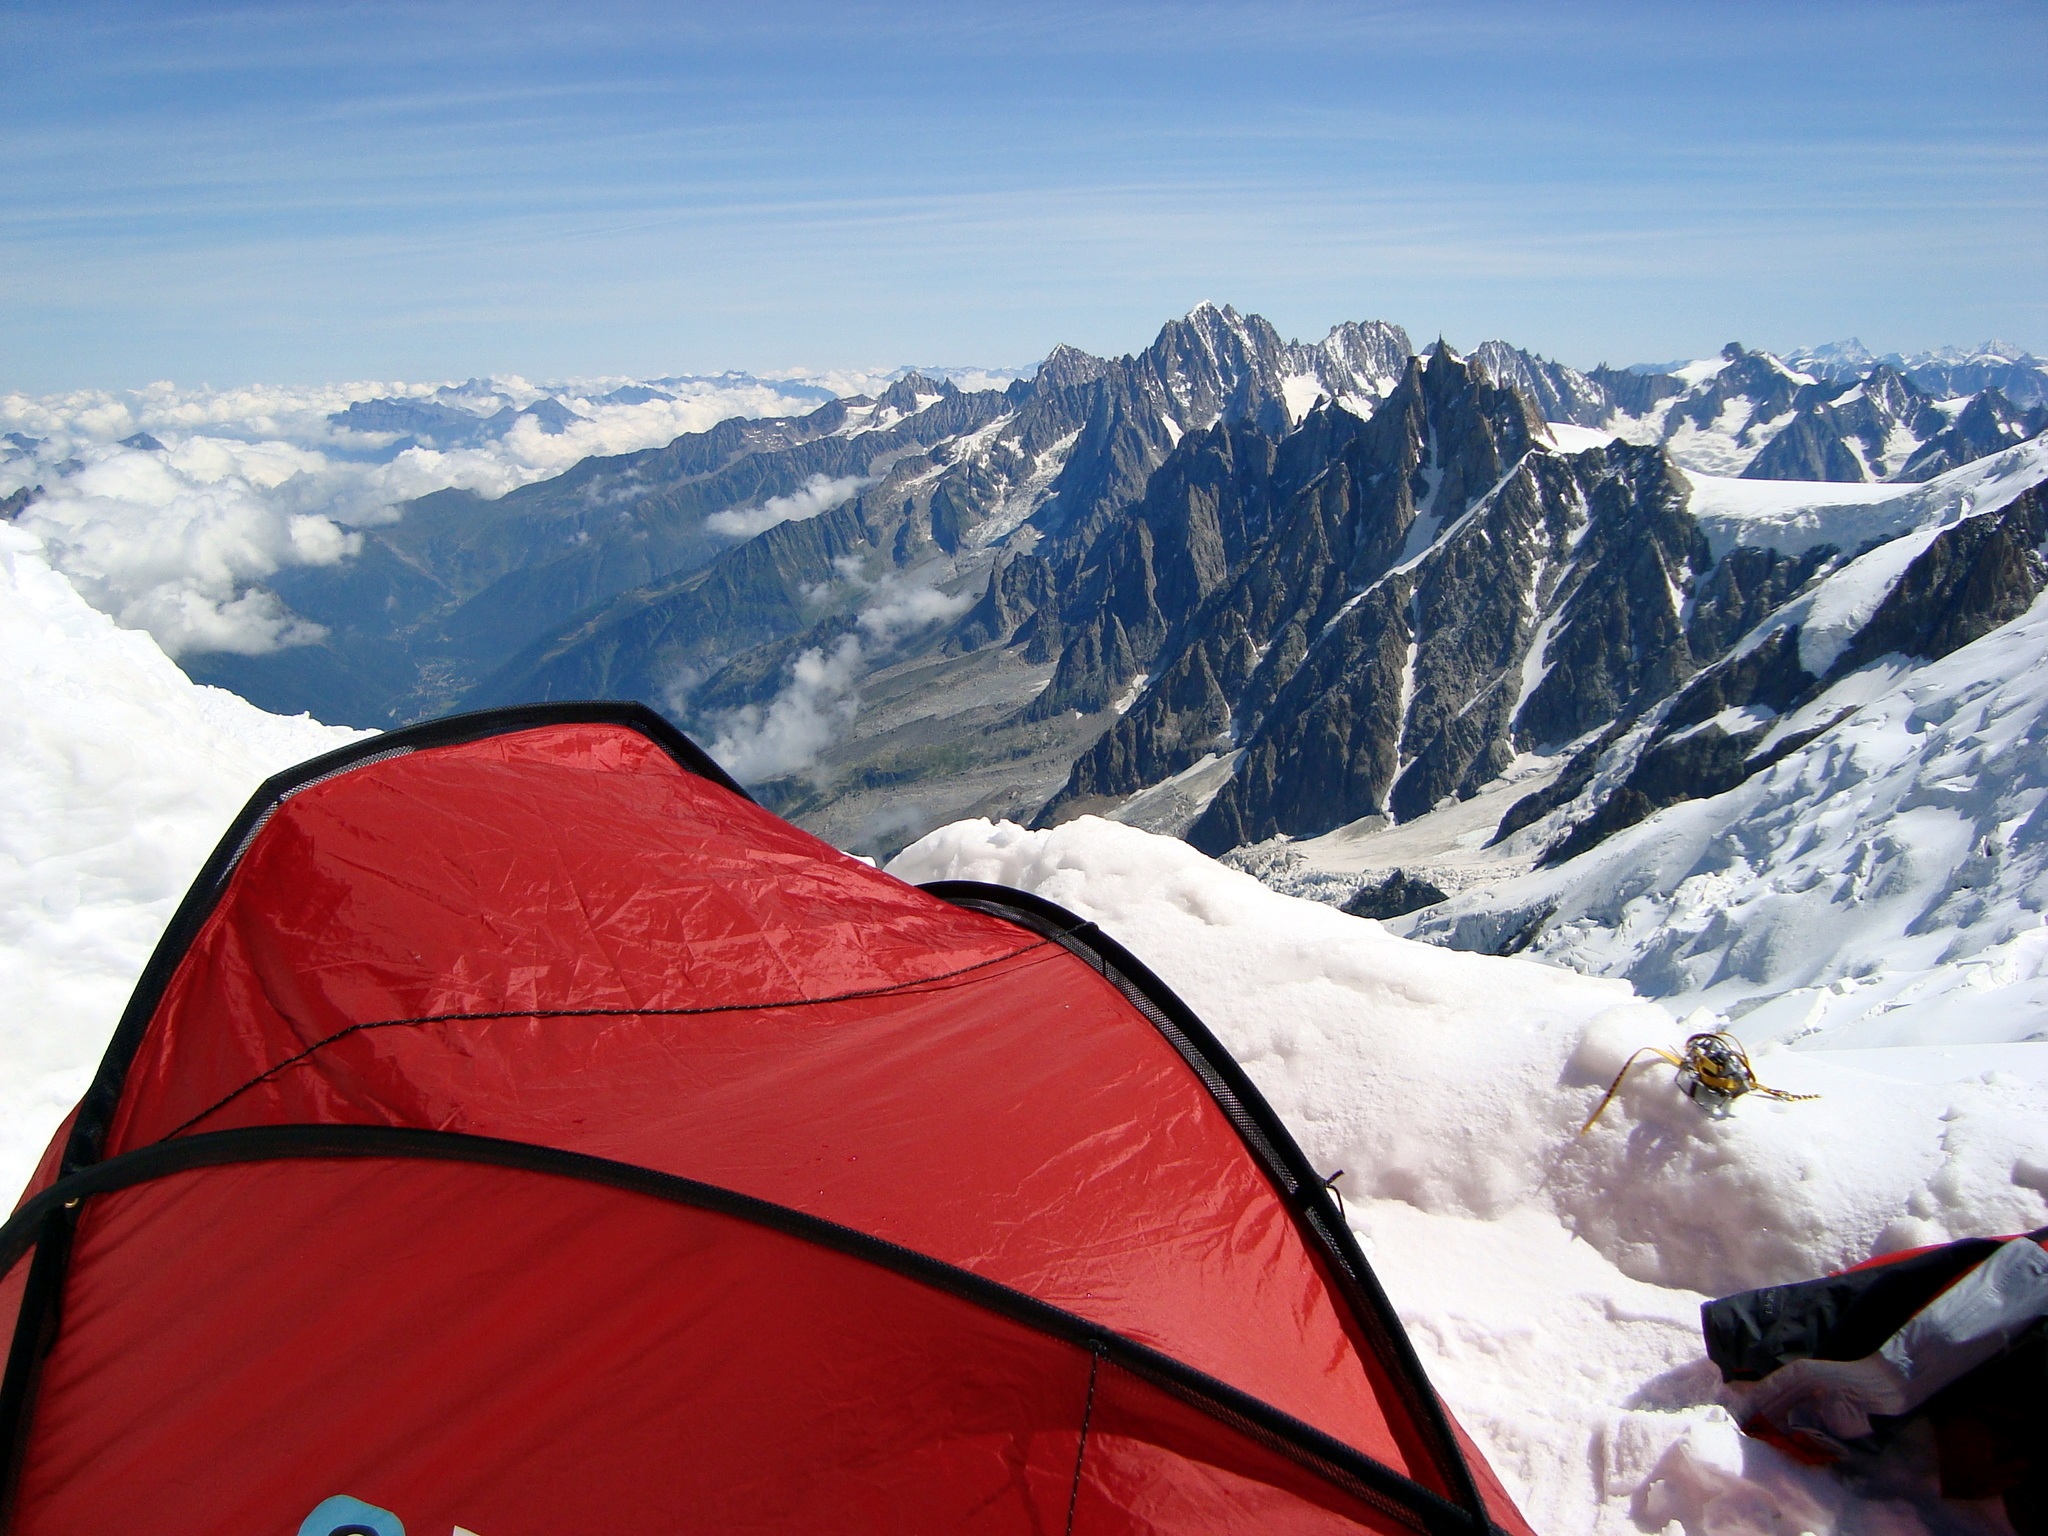
rock, mountain, snow, adventure, mountain range, france, high, blue, extreme sport, summit, sports equipment, mont blanc, mountaineering, sports, alps, ski touring, dome du gouter, ski mountaineering, mountainous landforms, geological phenomenon